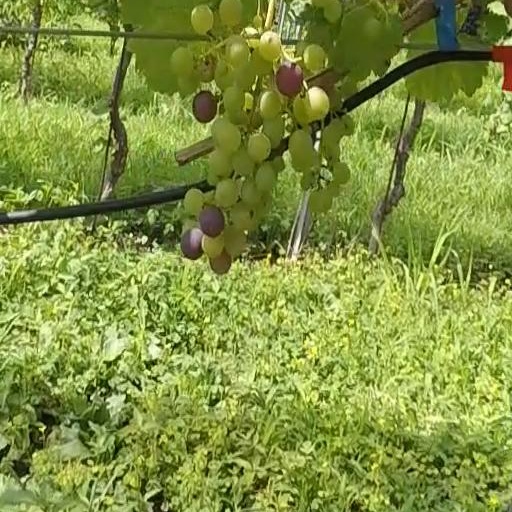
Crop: grape